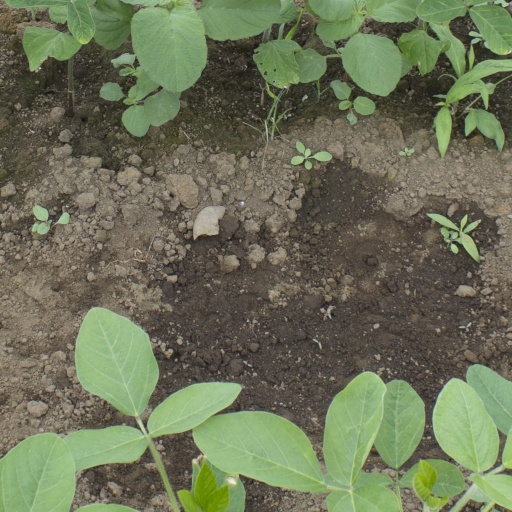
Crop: soybean